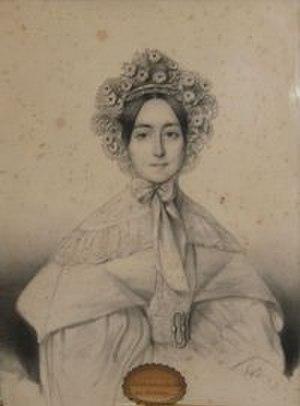
Adélaïde-Louise d'Eckmühl de Blocqueville, née à Paris le 8 juillet 1815 et morte à Villers-sur-Mer le 6 octobre 1892, est une femme de lettres et poétesse française. Dernière fille de Louis Nicolas Davout, elle consacra une large part de sa vie à honorer la mémoire du « glorieux maréchal » de Napoléon.